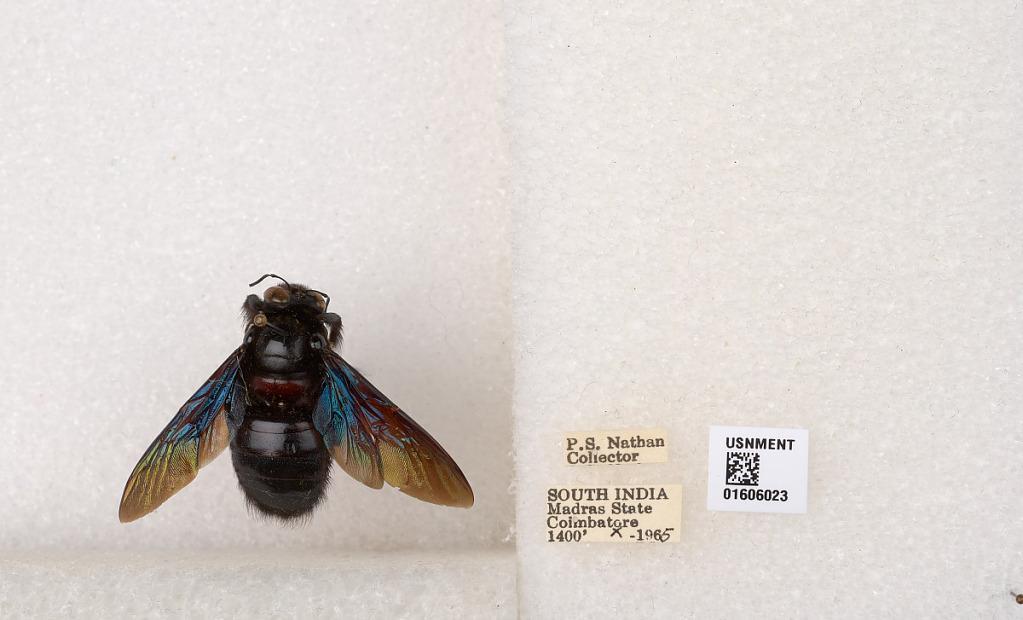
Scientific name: Xylocopa (Biluna) auripennis auripennis Lepeletier
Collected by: P. Nathan
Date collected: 1965-10-1
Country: India
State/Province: Tamil Nadu
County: Coimbatore
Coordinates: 10.9955, 76.9034